Rex Records (1933)

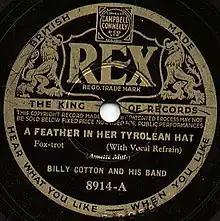
Crystalate Rex Record label

Rex Records was a United Kingdom-based record label founded in 1933 by the Crystalate Gramophone Record Manufacturing Company, also the parent of British Imperial Records. Rex released their first discs in September 1933, with the initial release bearing a catalogue number of 8000 or 8001. The company was taken over by Decca Records in March 1937. Rex Records were sold at Marks & Spencer's chain stores.